Hlebine

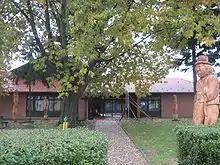
Croatian Naive Art Museum in Hlebine

Hlebine is first mentioned 1671 as a village in the Drnje parish. It became an independent parish in the 18th century. In the late 19th century and early 20th century, Hlebine was part of the Bjelovar-Križevci County of the Kingdom of Croatia-Slavonia. It was a part of Koprivnica county until 1993. Hlebine is also an important city for Croatian art, and is a center of Croatian naive art. It is a birth town of Franjo Mraz, Krsto Hegedušić, Ivan Generalić, Josip Generalić and Franjo Gaži.